Helkiah Crooke

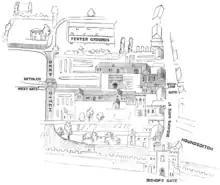
Plan of the first Bethlem Royal Hospital

In 1619 he was appointed Keeper of Bethlem Royal Hospital, popularly known as "Bedlam", the principal London hospital for the treatment of the mentally ill. He was the first qualified doctor to hold the office. He had conducted a vigorous campaign to remove his predecessor, Thomas Jenner, due to his lack of the proper qualifications. His record at Bedlam, as elsewhere, is controversial. His admirers called him a reformer who pioneered the humane treatment of the mentally ill: his critics claimed that he embezzled funds and was usually absent from the hospital, deputising his duties to his son-in-law, Thomas Bedford. Most serious was the complaint that the care of patients was so neglected that many were "like to starve". Food intended for the patients was often stolen by the hospital steward, whom the patients had to bribe to hand it over or go without. Helkiah was often accused of attacking others for faults of which he was himself guilty, and his denunciation of his predecessor Jenner for incompetence was unlikely to have been forgotten. His attempts to break the long-standing oversight of the administration of Bedlam by the Governors of the Bridewell Prison were unsuccessful, and the inevitable quarrel with the Governors of Bridewell merely made him more enemies.